2022 Luding earthquake

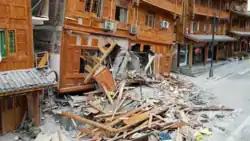
Building damaged in Moxi Town

A preliminary evaluation of damage revealed 243 homes collapsed and a further 13,010 were damaged. Two pieces of public infrastructure were destroyed and 142 were damaged. The earthquake also destroyed four hotels and damaged an additional 307. Slope failures caused roads to collapse. Seven small to medium-sized hydropower stations were heavily damaged. Water supply systems were also affected. Many towns and villages were damaged to varying extents. Preliminary reports indicate communication services were down in the towns of Moxi and Yanzigou. At Detuo, landslides severely damaged many homes. Roads were damaged at Lengmoan. Roads were badly damaged so rescuers had to reach the town by boats. The total economic loss was estimated at billion ( billion).